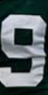
Number: 9